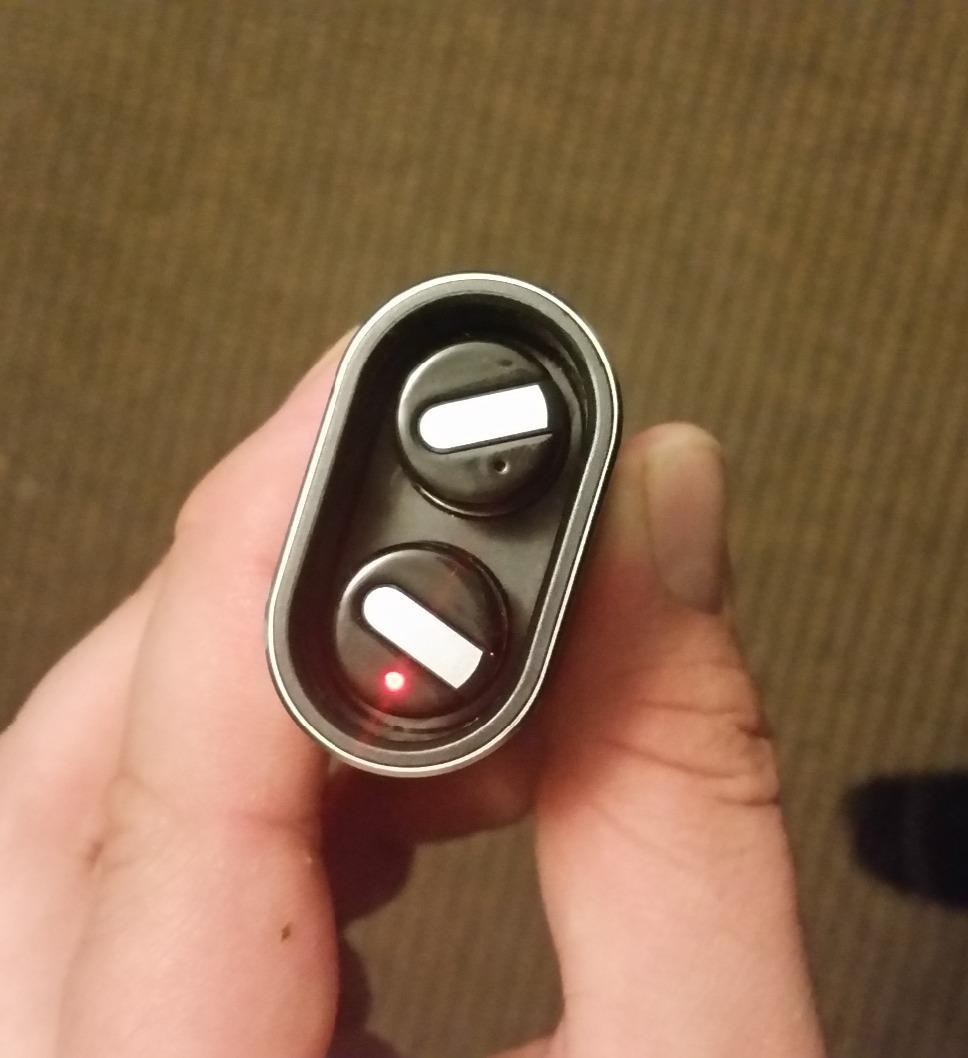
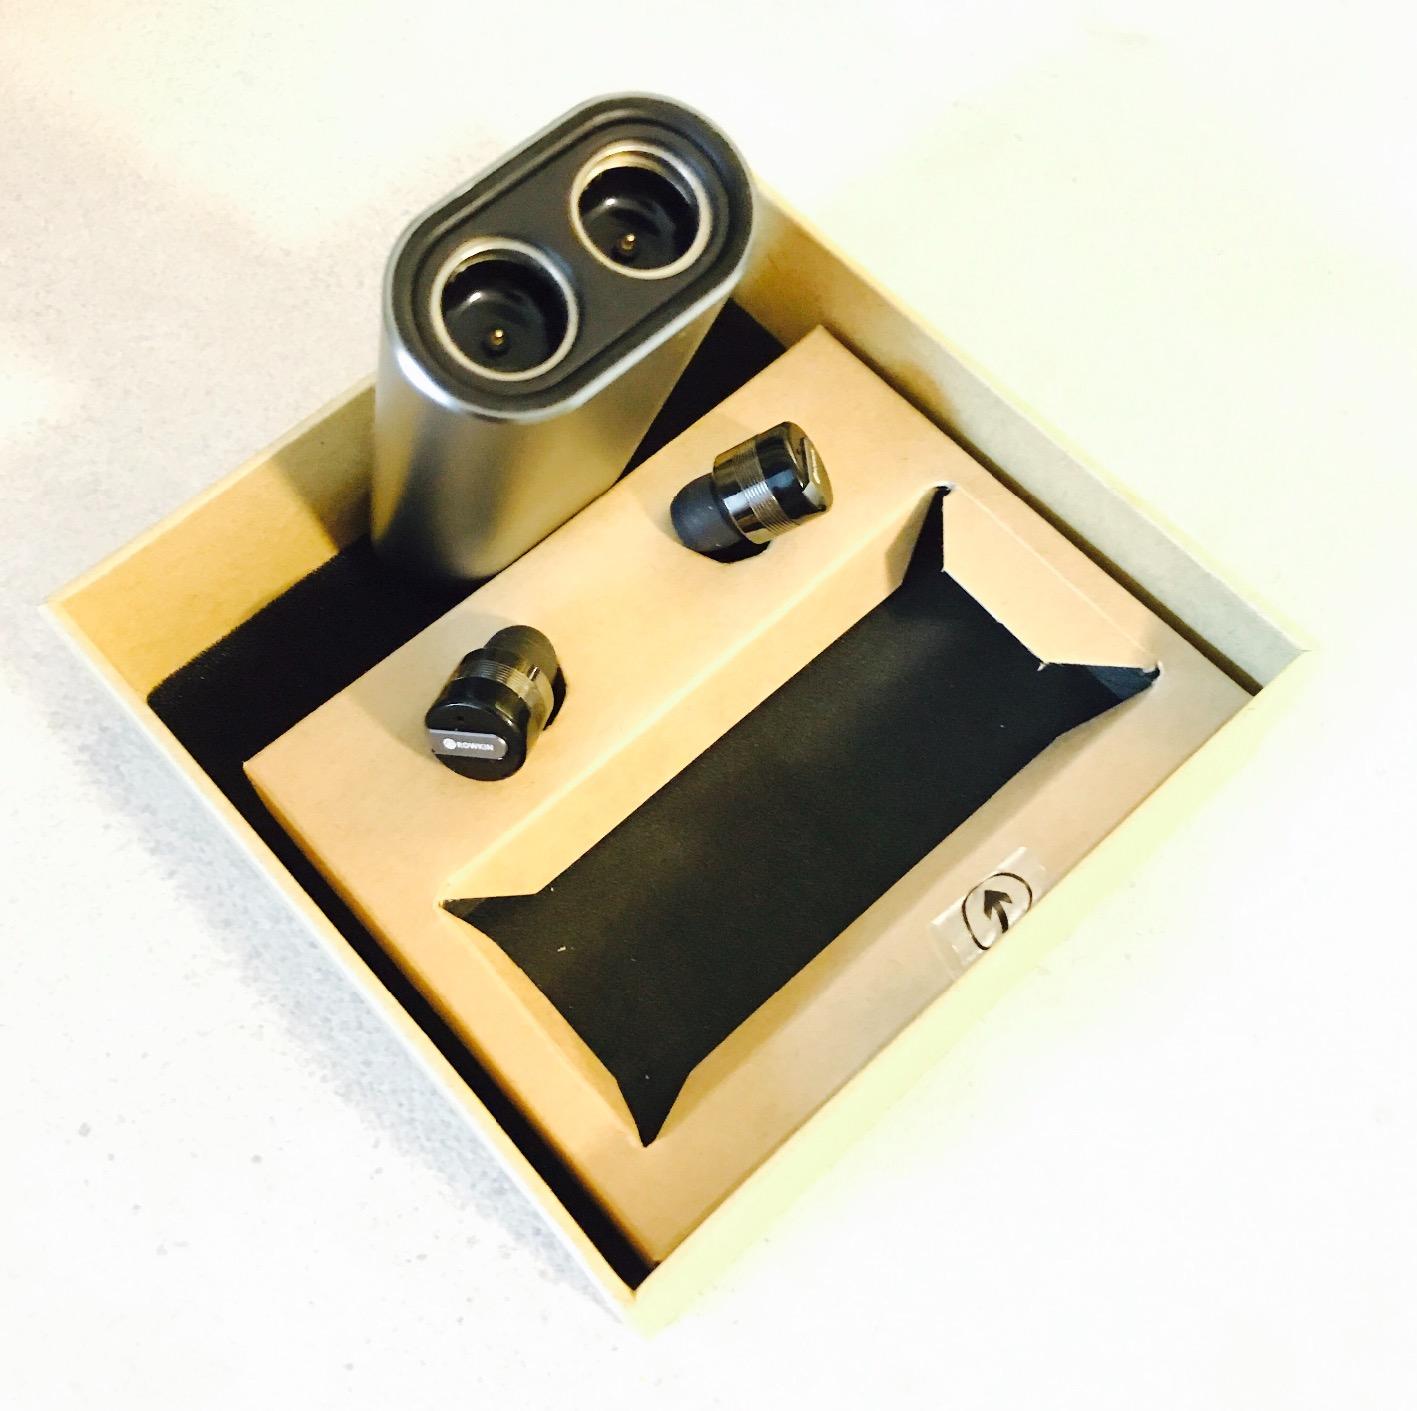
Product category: headphones
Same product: yes